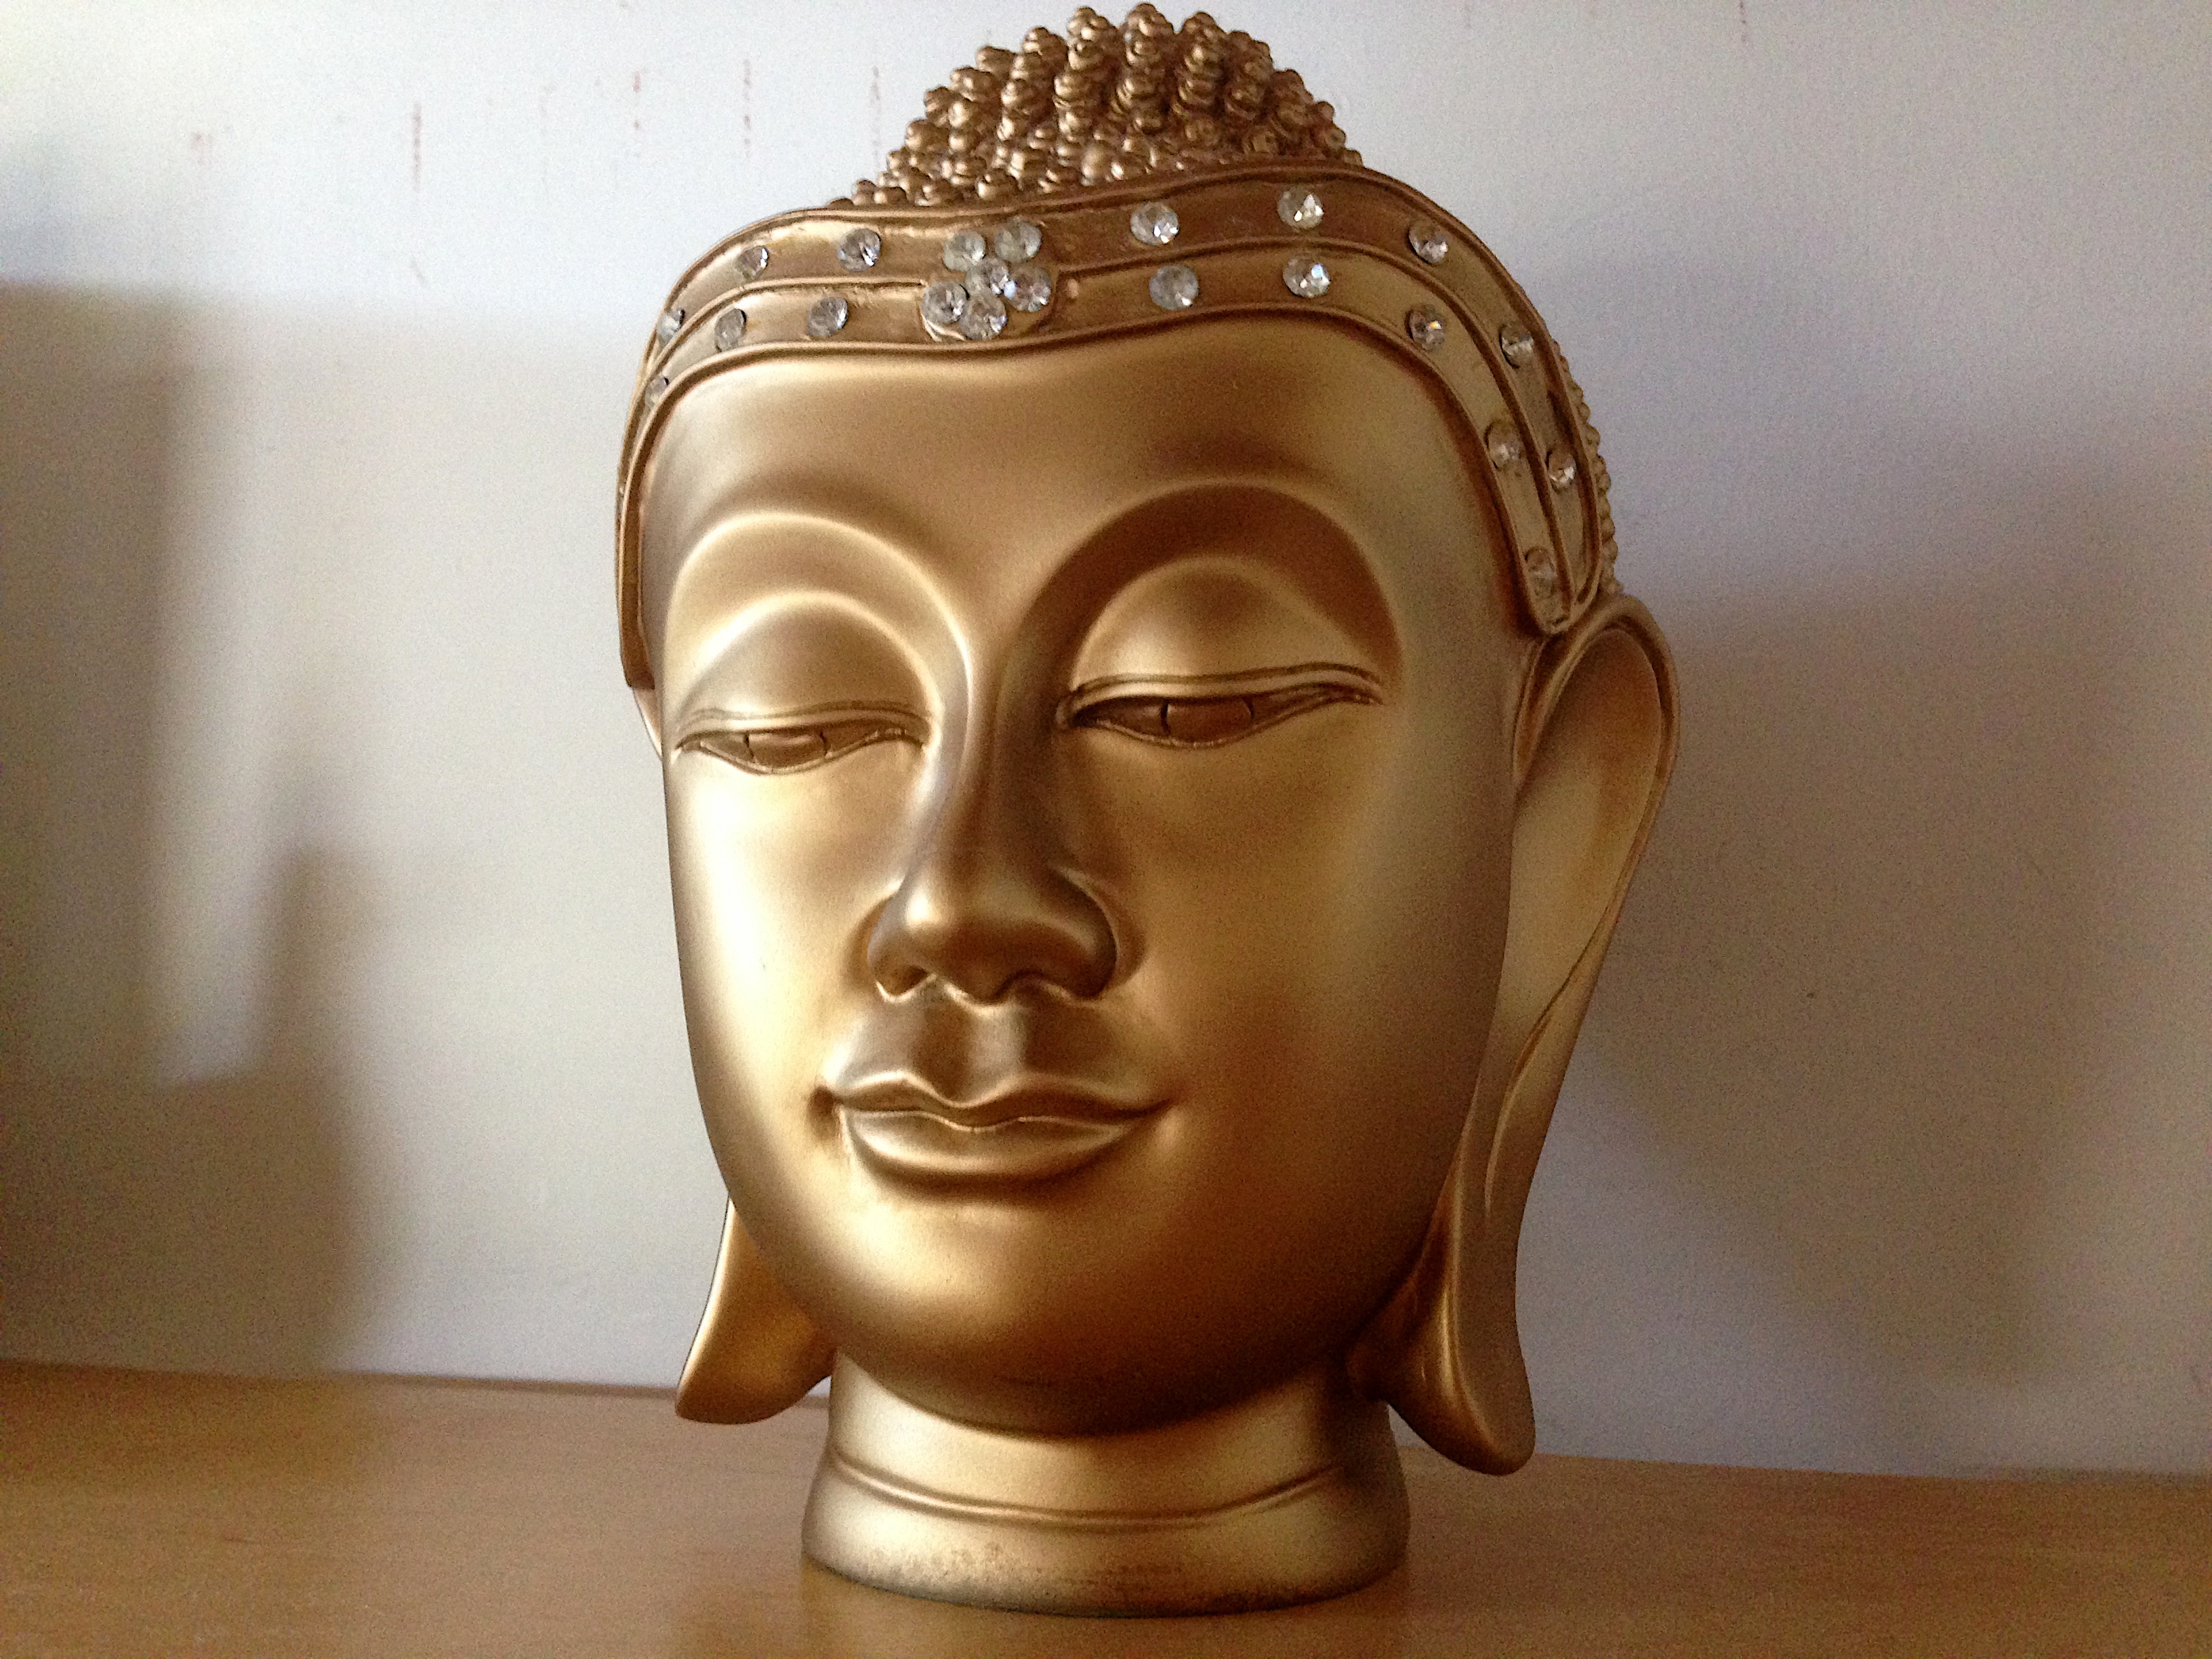
monument, statue, metal, material, sculpture, art, temple, head, bronze, carving, stone carving, bronze sculpture, gautama buddha, ancient history